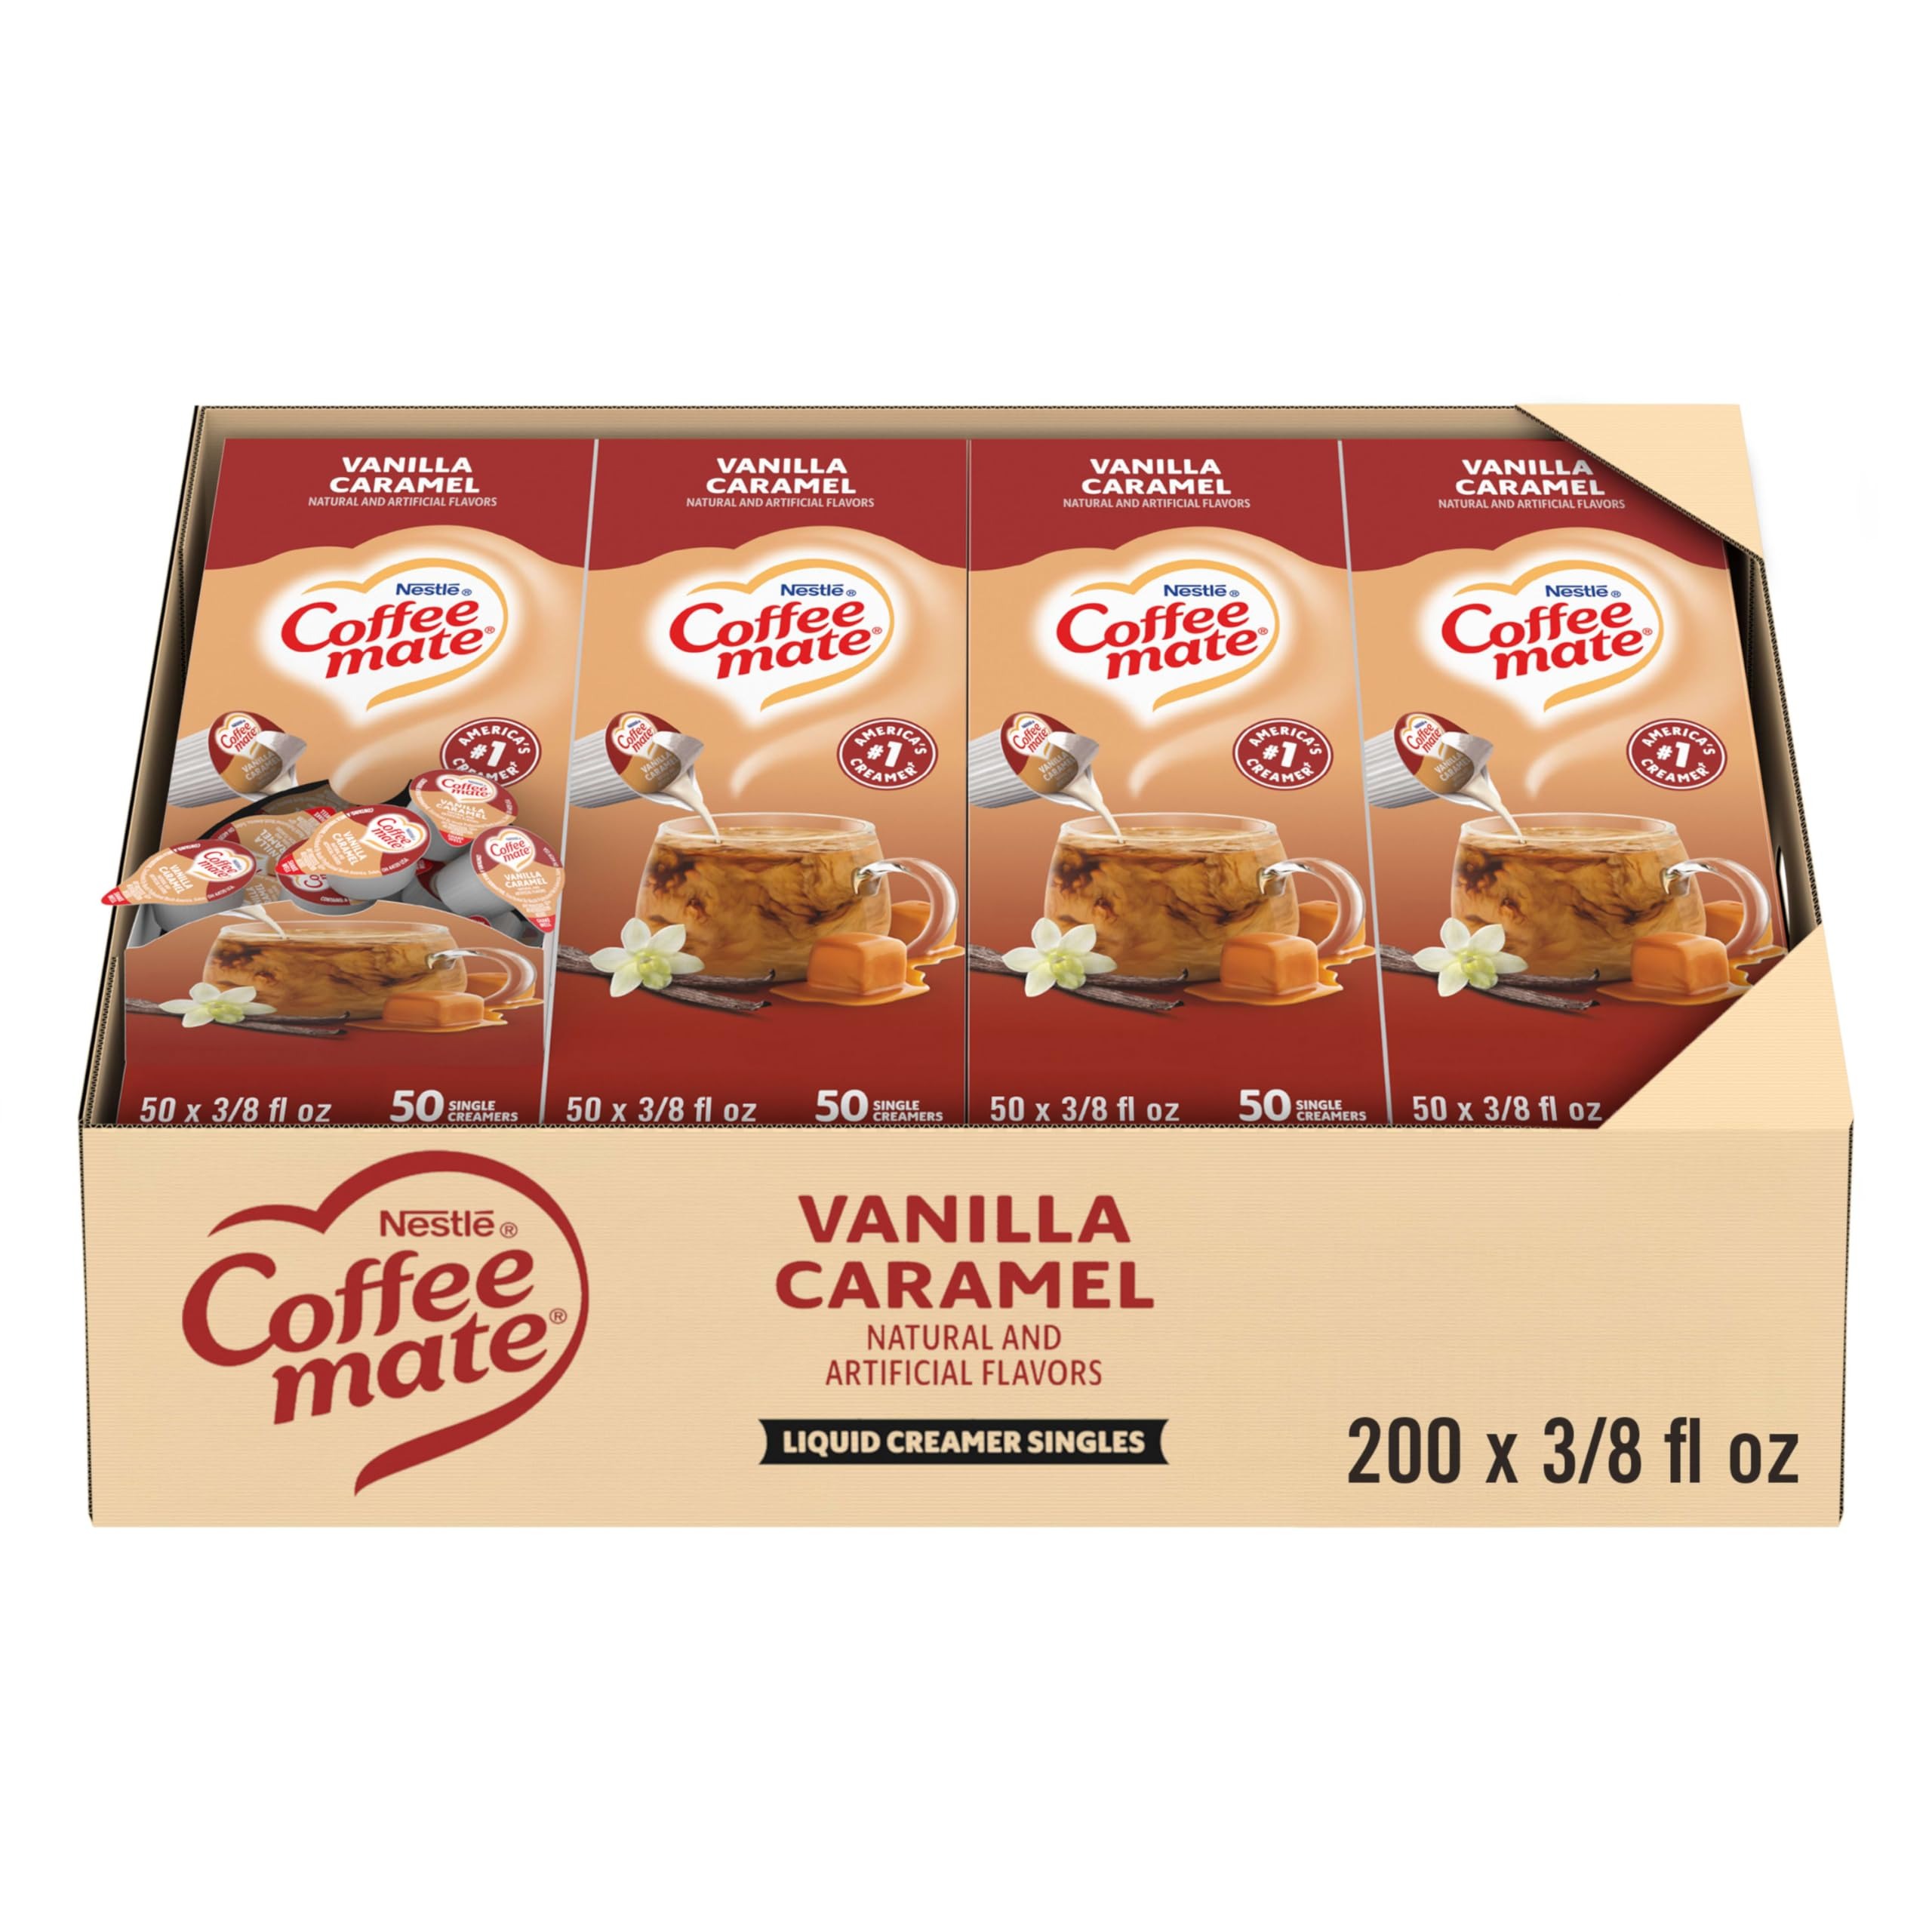
Item Name: Nestle Coffee mate Coffee Creamer, Vanilla Caramel, Liquid Creamer Singles, Non Dairy, No Refrigeration, 0.375 fl oz Tubs (Pack of 200)
Bullet Point 1: Flavored Coffee Creamer: Nestle Coffee mate Vanilla Caramel flavor coffee creamers add a creamy blend of sweet vanilla and indulgent caramel flavor to your cup of coffee
Bullet Point 2: Perfect for Here or On-the-Go: Stir our liquid creamer into a cup of coffee for a delicious flavor that's lactose and cholesterol-free; blends quickly and completely with hot and cold beverages
Bullet Point 3: Delicious Flavor You Can Rely On: Shelf stable, no refrigeration needed, retain their delicious flavor at room temperature for up to 9 months; ship and store between 50°F and 80°F
Bullet Point 4: Solutions for Every Need: Coffee mate offers liquid creamer singles, powdered creamers, liquid pump bottles, bulk creamers, and more to keep your office coffee bar and food stations stocked
Bullet Point 5: Dietary Benefits: Non-Dairy + Lactose-Free + Cholesterol-Free + Gluten-Free + Kosher Dairy
Value: 200.0
Unit: Count

Price: 19.23